Answer in natural language. Which point is closer to the camera taking this photo, point B  or point C? Choose between the following options: B or C
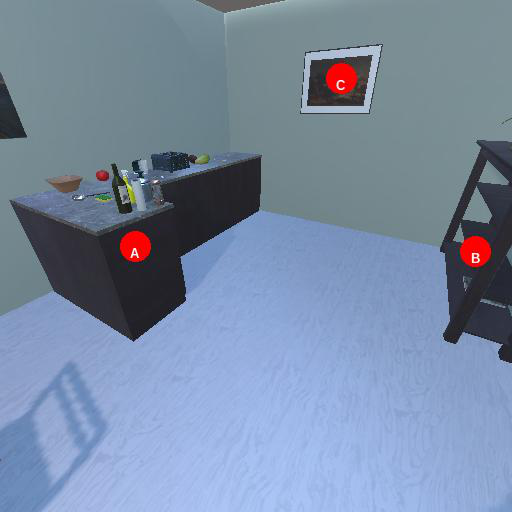
<answer>B</answer>